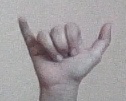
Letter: ya